Penrhyn Castle

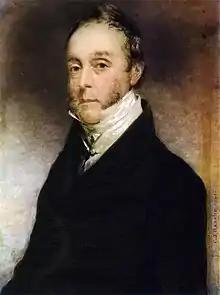
George Hay Dawkins-Pennant

George Hay Dawkins-Pennant (1764–1840) inherited the Penrhyn Estate on Richard Pennant's death in 1808. He continued the approach adopted by his second cousin: developing the Penrhyn Quarry; opposing the abolition of slavery; serving in Parliament; and building at Penrhyn. Dawkins-Pennant's ambitions for his castle, however, far exceeded those of Richard Pennant for his: the building that Thomas Hopper created for him between 1820 and 1837 is one of the largest castles in Britain. The cost of the construction of this vast house is uncertain, and difficult to quantify as many of the materials came from the family's own forests and quarries and much of the labour from their industrial workforce. Cadw's estimation suggests the castle cost the Pennant family around £150,000, equivalent to some £50m in current values.